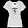
Label: T - shirt / top